American Institute of Architecture Students

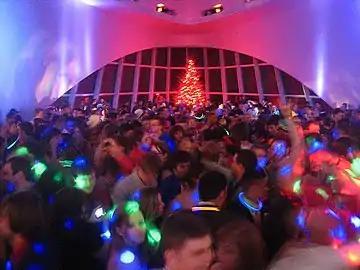
Beaux Arts Ball at the Milwaukee Art Museum, FORUM 2007

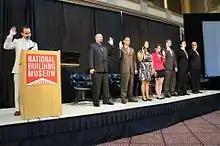
AIAS Board of Directors Ceremony

The AIAS National Board of Directors are students and recent graduates elected by members to serve the organization's highest office for a one-year term. Elections include a rigorous candidacy at the AIAS annual meeting FORUM, including national speeches, Q&A, and networking. Once elected, the new board of directors undergoes a transition period from December to July. In July of each year the new board of directors is sworn into term at the National Building Museum (a member attended tradition started in 2011). Individuals are asked to "raise their drawing hand" in order to take the oath.